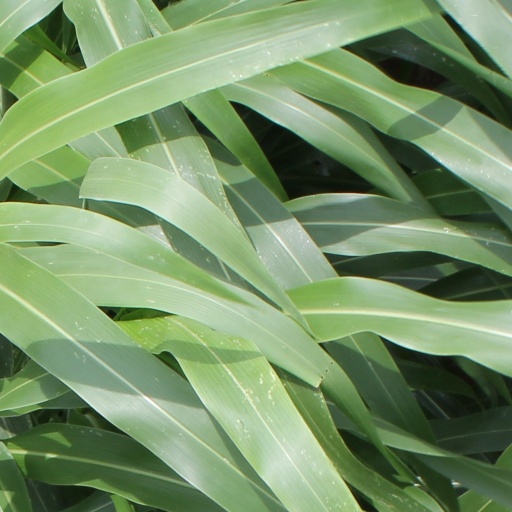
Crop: sorghum